Prescription drug overuse

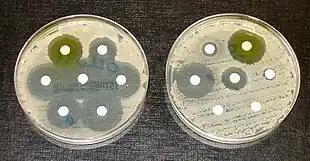
Antibiotic resistance shown in the right Petri dish. The white pills are antibiotics. The unclear regions indicate the extent of bacterial growth and antimicrobial resistance.

Oxycodone, marketed under the brand name Oxycontin, played a significant role in fueling the opioid epidemic in the United States. Purdue Pharma’s aggressive marketing tactics, including physician targeting and misleading advertising, contributed to the widespread overuse and overprescription of the drug. After the release of Oxycontin in 1996, the drug swiftly became one of the most overused drugs between 1997-2007 in the United States. The consequences of the OxyContin epidemic have been devastating, with tens of thousands of overdose deaths attributed to oxycodone products.